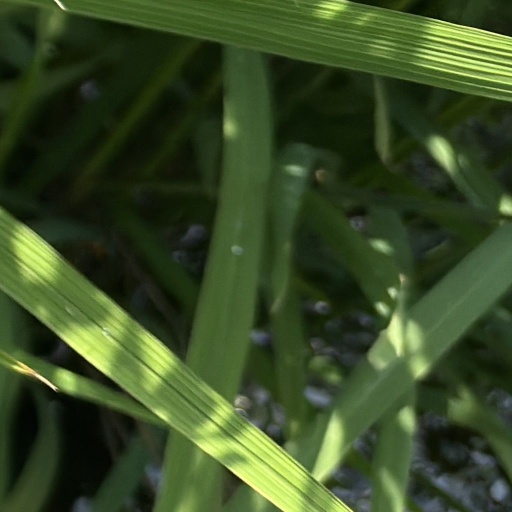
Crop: rice